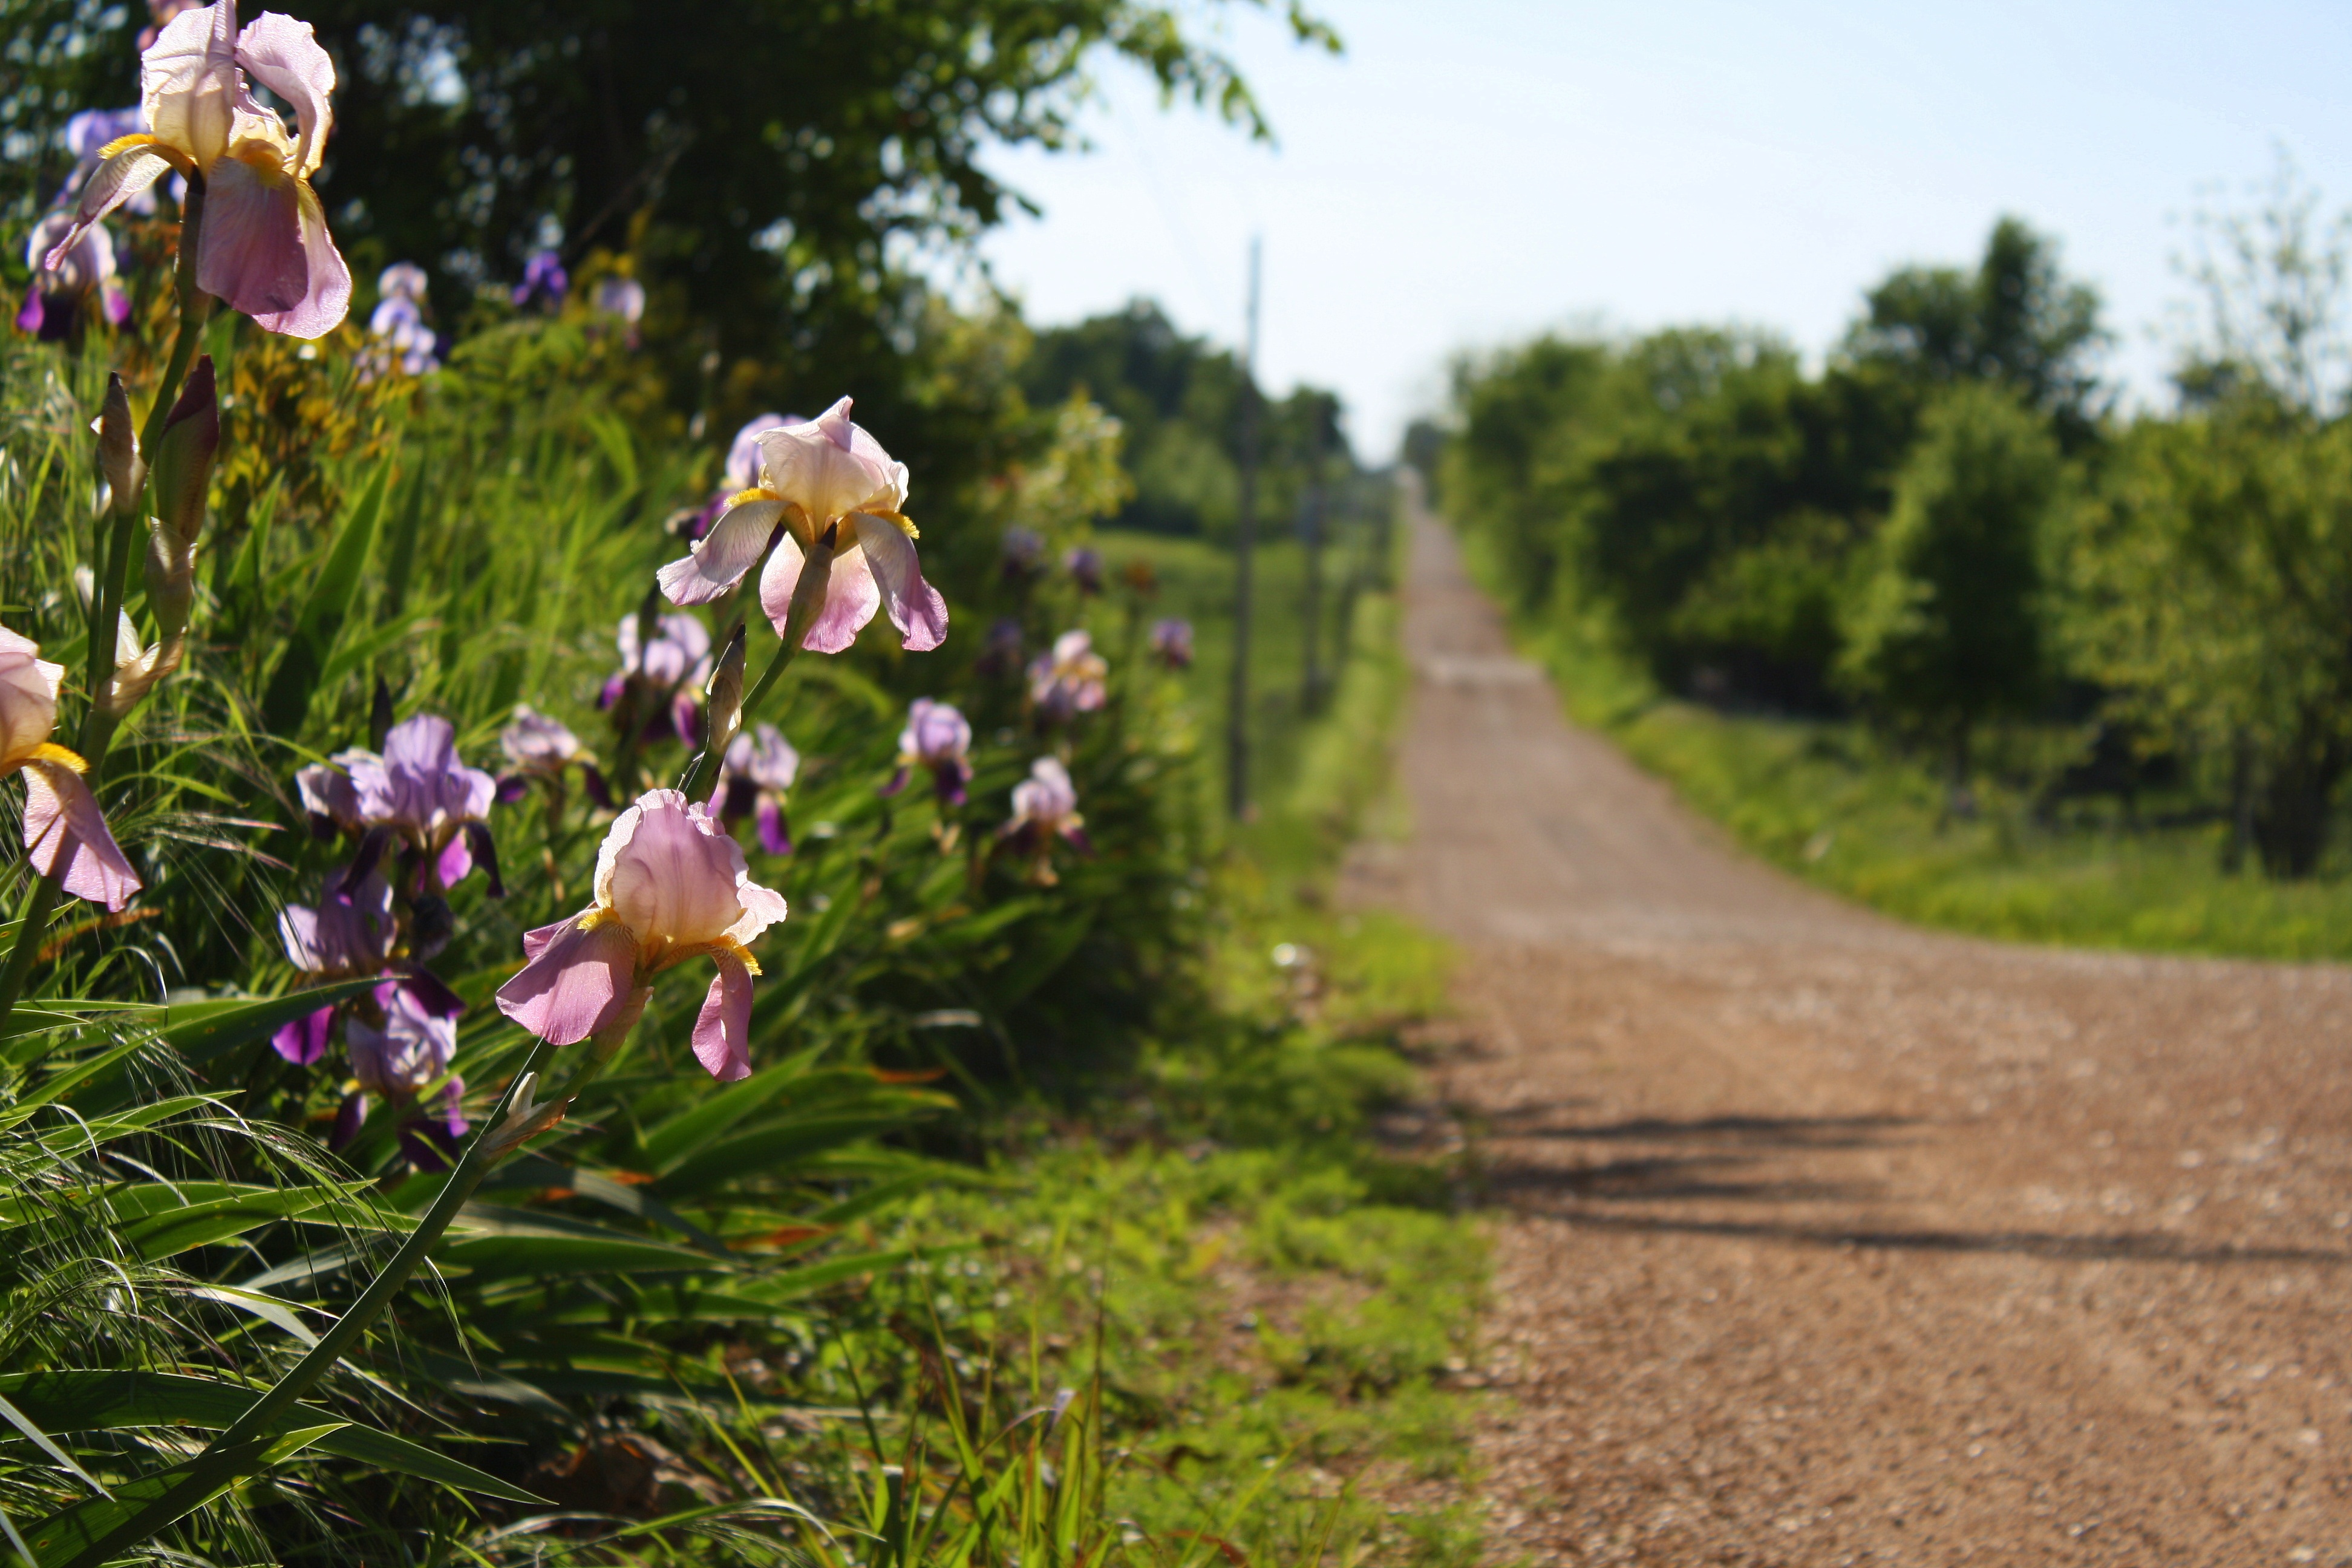
plant, meadow, flower, country road, floral, flora, wildflower, iris, shrub, woodland, flowering plant, land plant